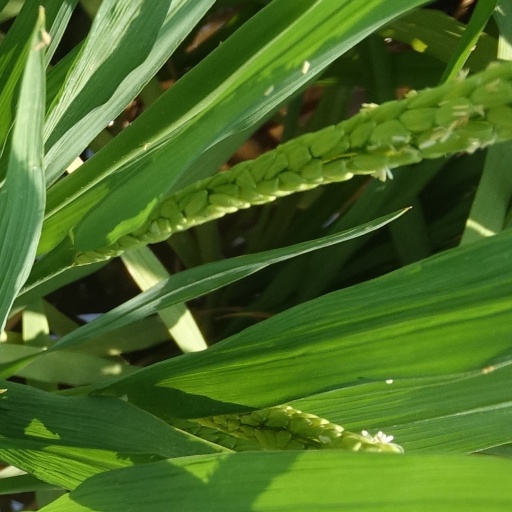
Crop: rice